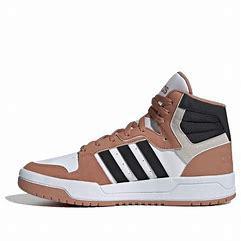
Brand: adidas
Model: neo Adidas NEO Entrap Mid